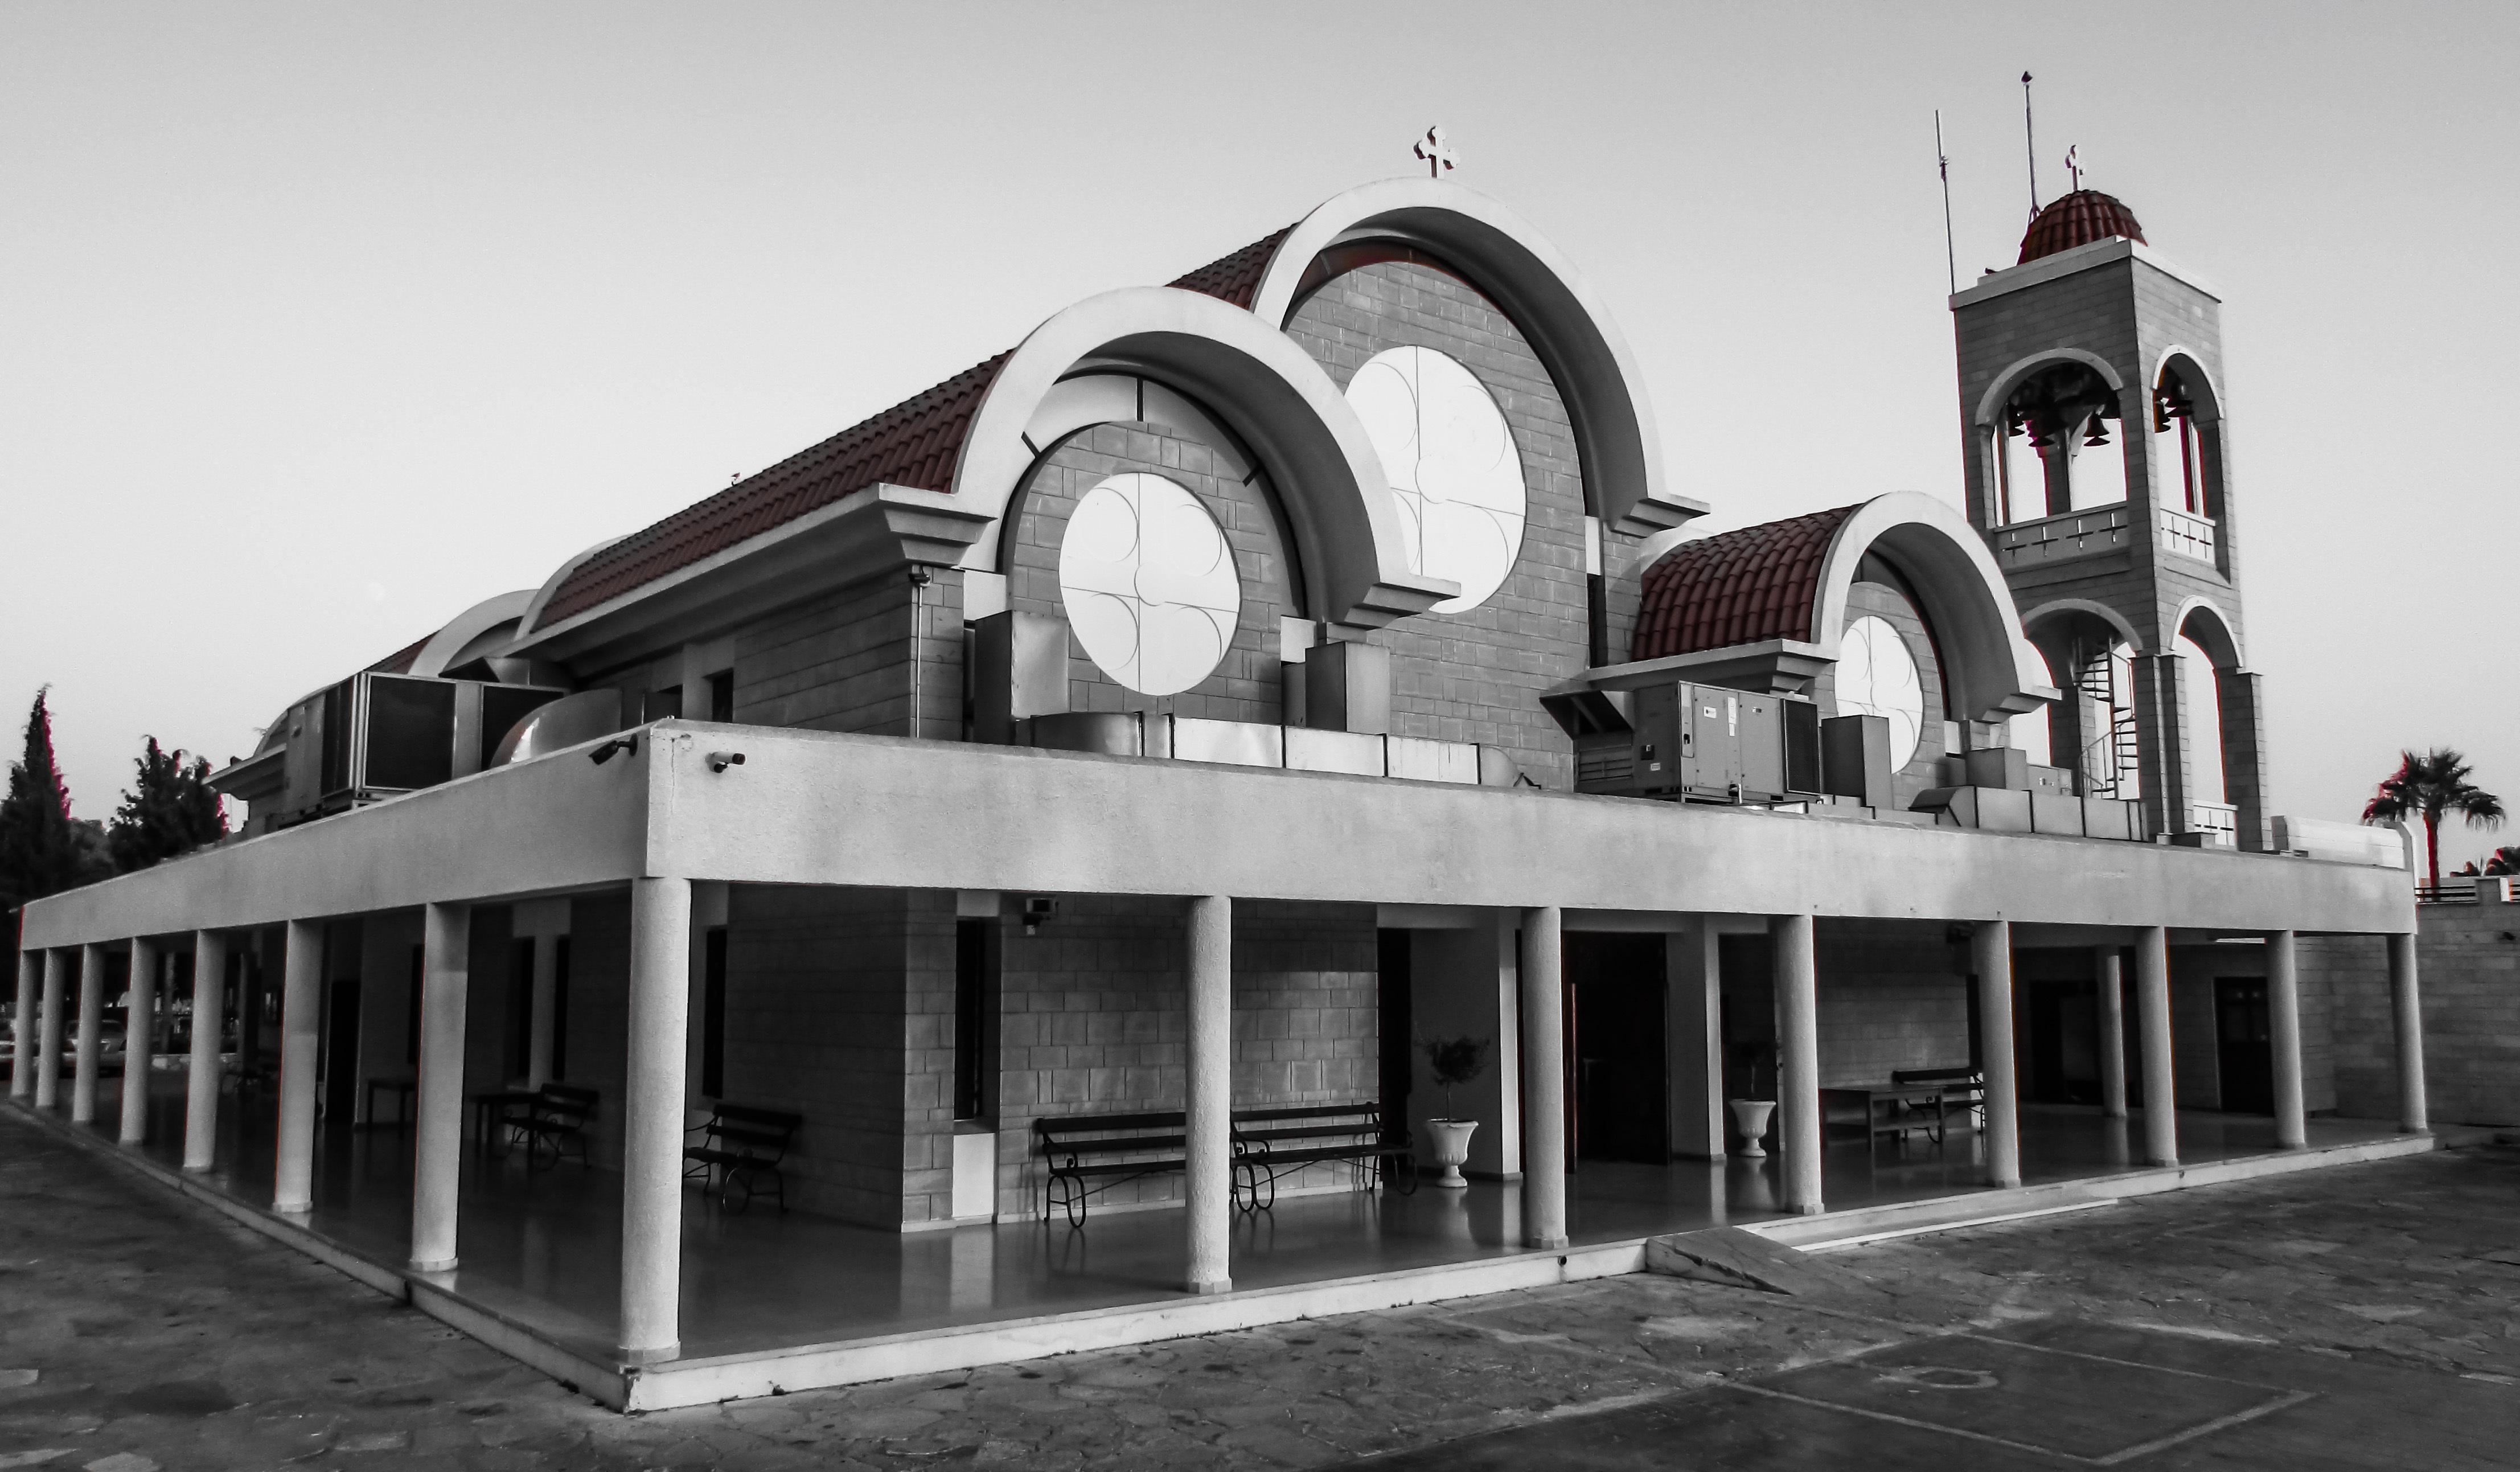
black and white, architecture, building, religion, landmark, facade, church, monochrome, modern, christianity, orthodox, cyprus, ayia napa, monochrome photography